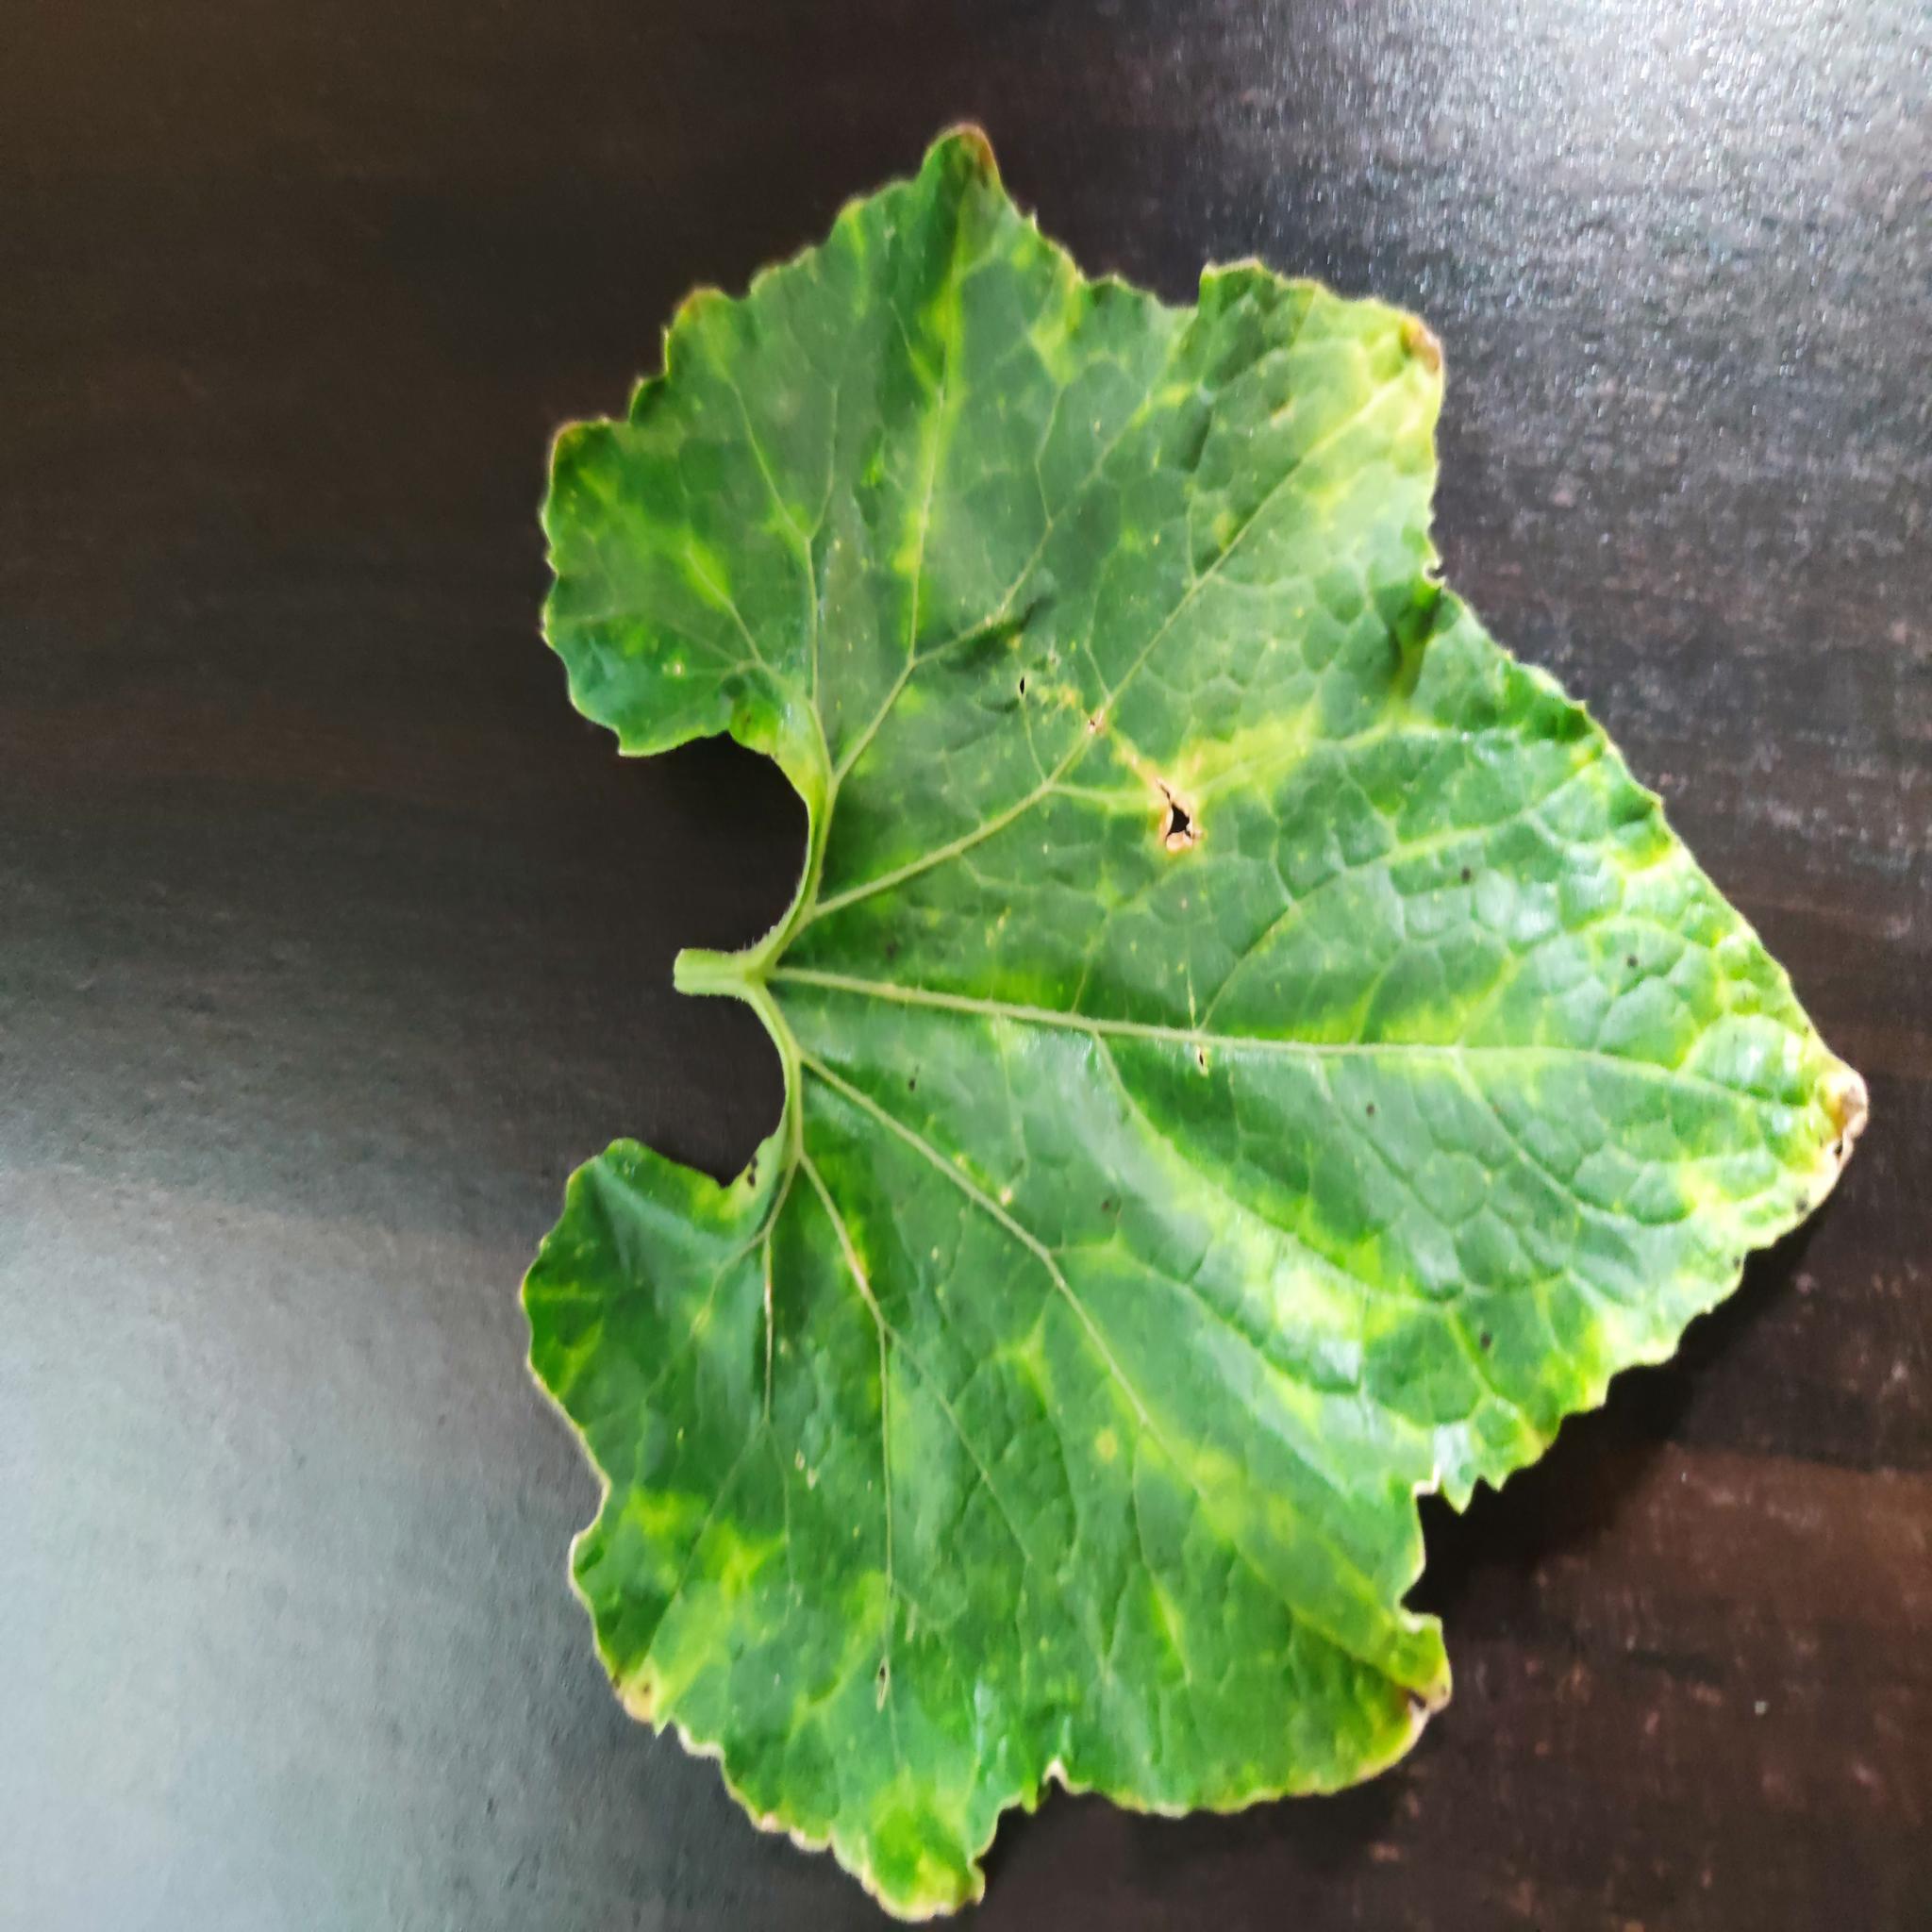
Label: Downy mildew